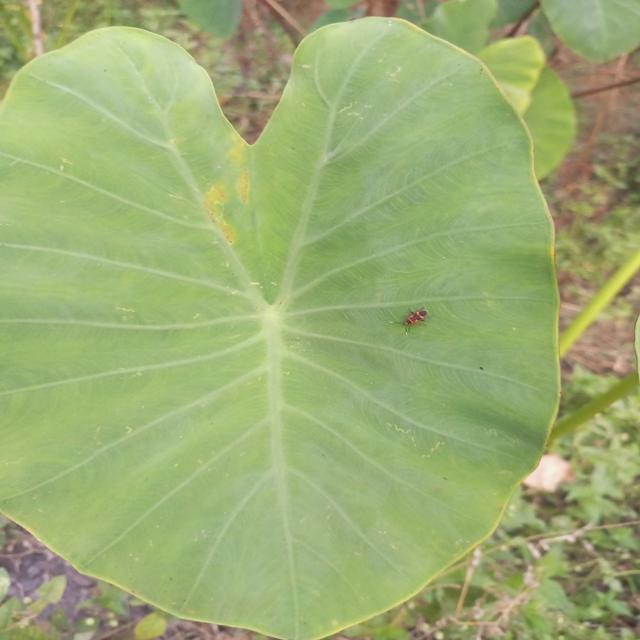
Label: Early_Blight